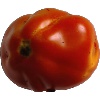
Label: Tomato 1